Wigmore Hall

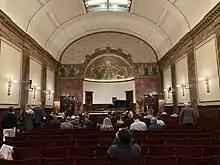
The interior of Wigmore Hall prior to a concert

The Wigmore Hall follows the Renaissance style, using alabaster and marble walls, which furnish a flat, rectangular hall with a small raised stage area complete with a cupola above depicting the Soul of Music. The distinctive mural was designed by Gerald Moira, who was responsible for a number of contemporary public art works; he later became principal of the Edinburgh College of Art. After the completion of the design, the cupola was executed by the sculptor Frank Lynn Jenkins. It was restored in 1991 and 1992 and has often been featured in the Hall's marketing and print material.